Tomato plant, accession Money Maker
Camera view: bottom (45 deg); turntable rotation: 0 degrees
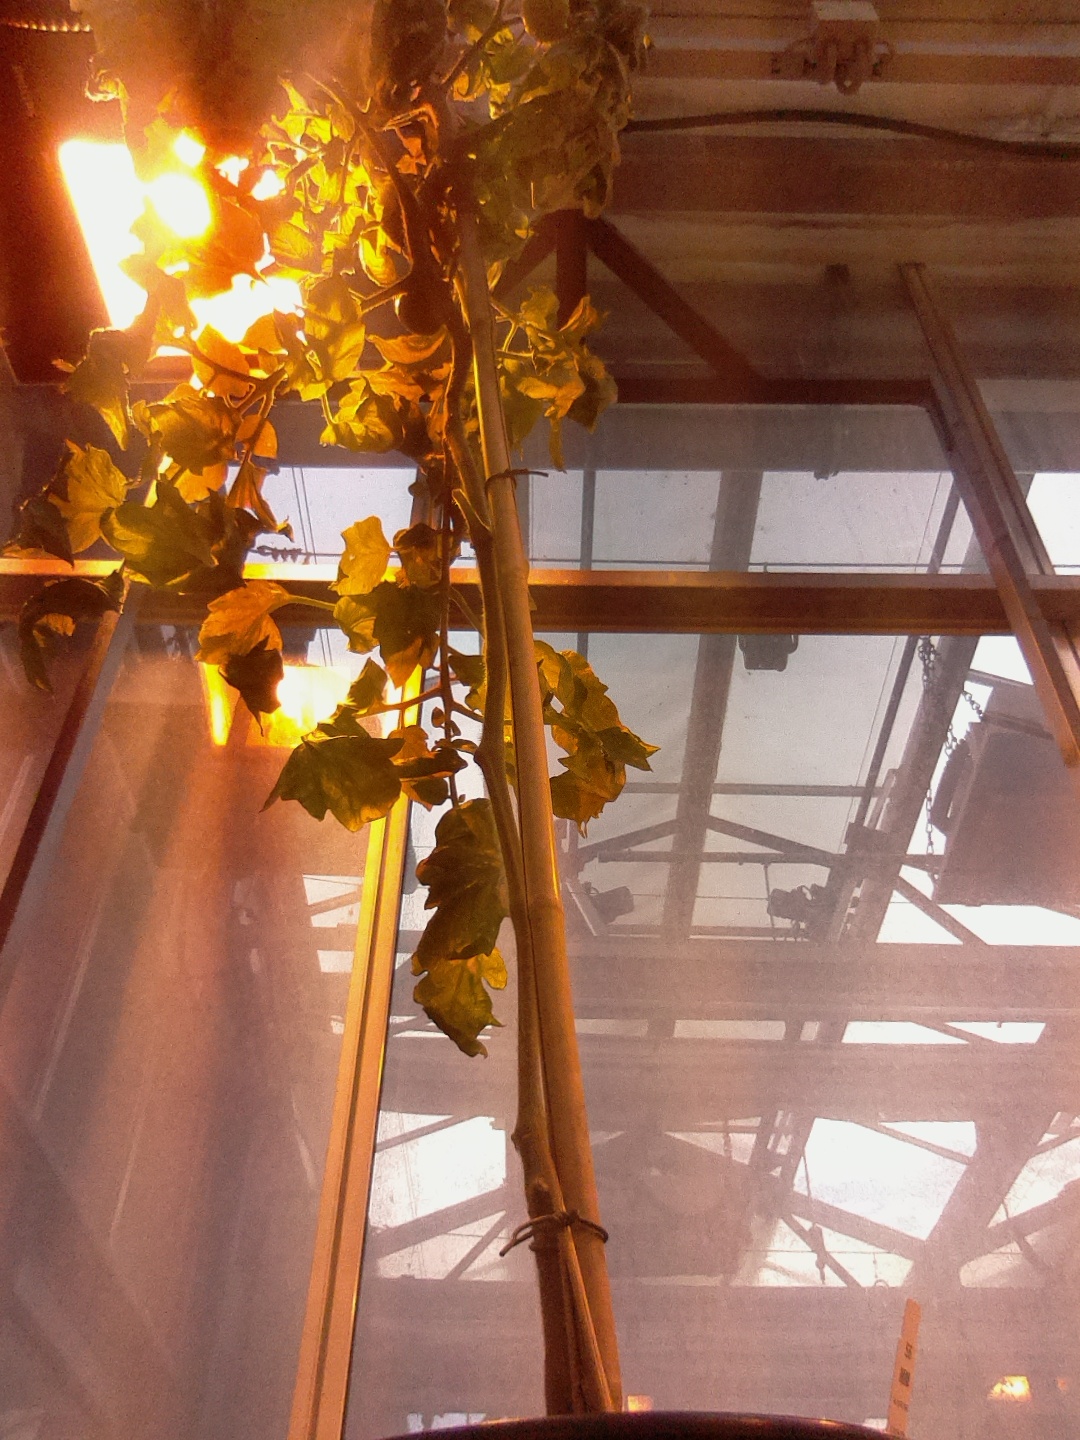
BBCH growth stage 76: 60%-70% of final fruit size